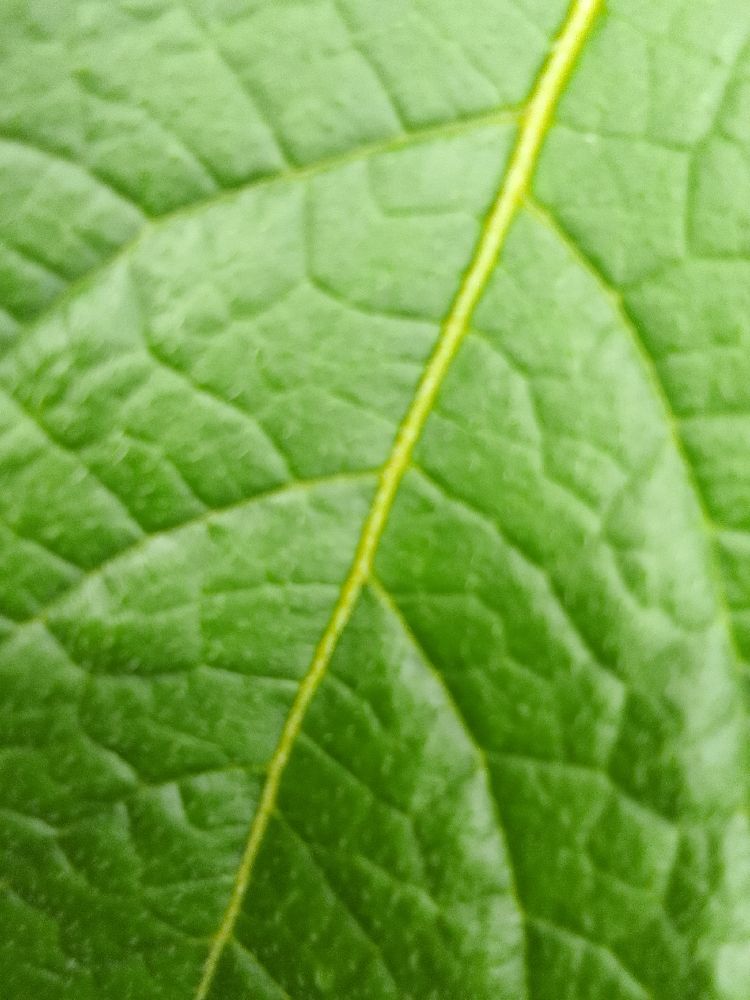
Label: Healthy